Joseph Stoddart

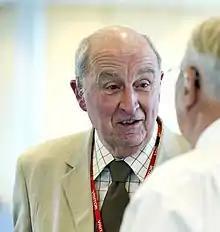
Stoddart in 2010

Joseph Charles Stoddart (18 January 1932 – 26 October 2019) was an English anaesthetist and intensive care specialist, who played a significant role in the development of intensive care in the UK. He spent most of his career at the Royal Victoria Infirmary in Newcastle upon Tyne, where he established one of the UK's earliest dedicated intensive care units in 1970. He was a founding member and early chair of the Intensive Care Society.